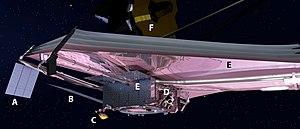
JWST space telescope
Le télescope spatial James-Webb est un télescope spatial développé par la NASA avec le concours de l'Agence spatiale européenne et de l'Agence spatiale canadienne. Son lancement est prévu le 31 octobre 2021.